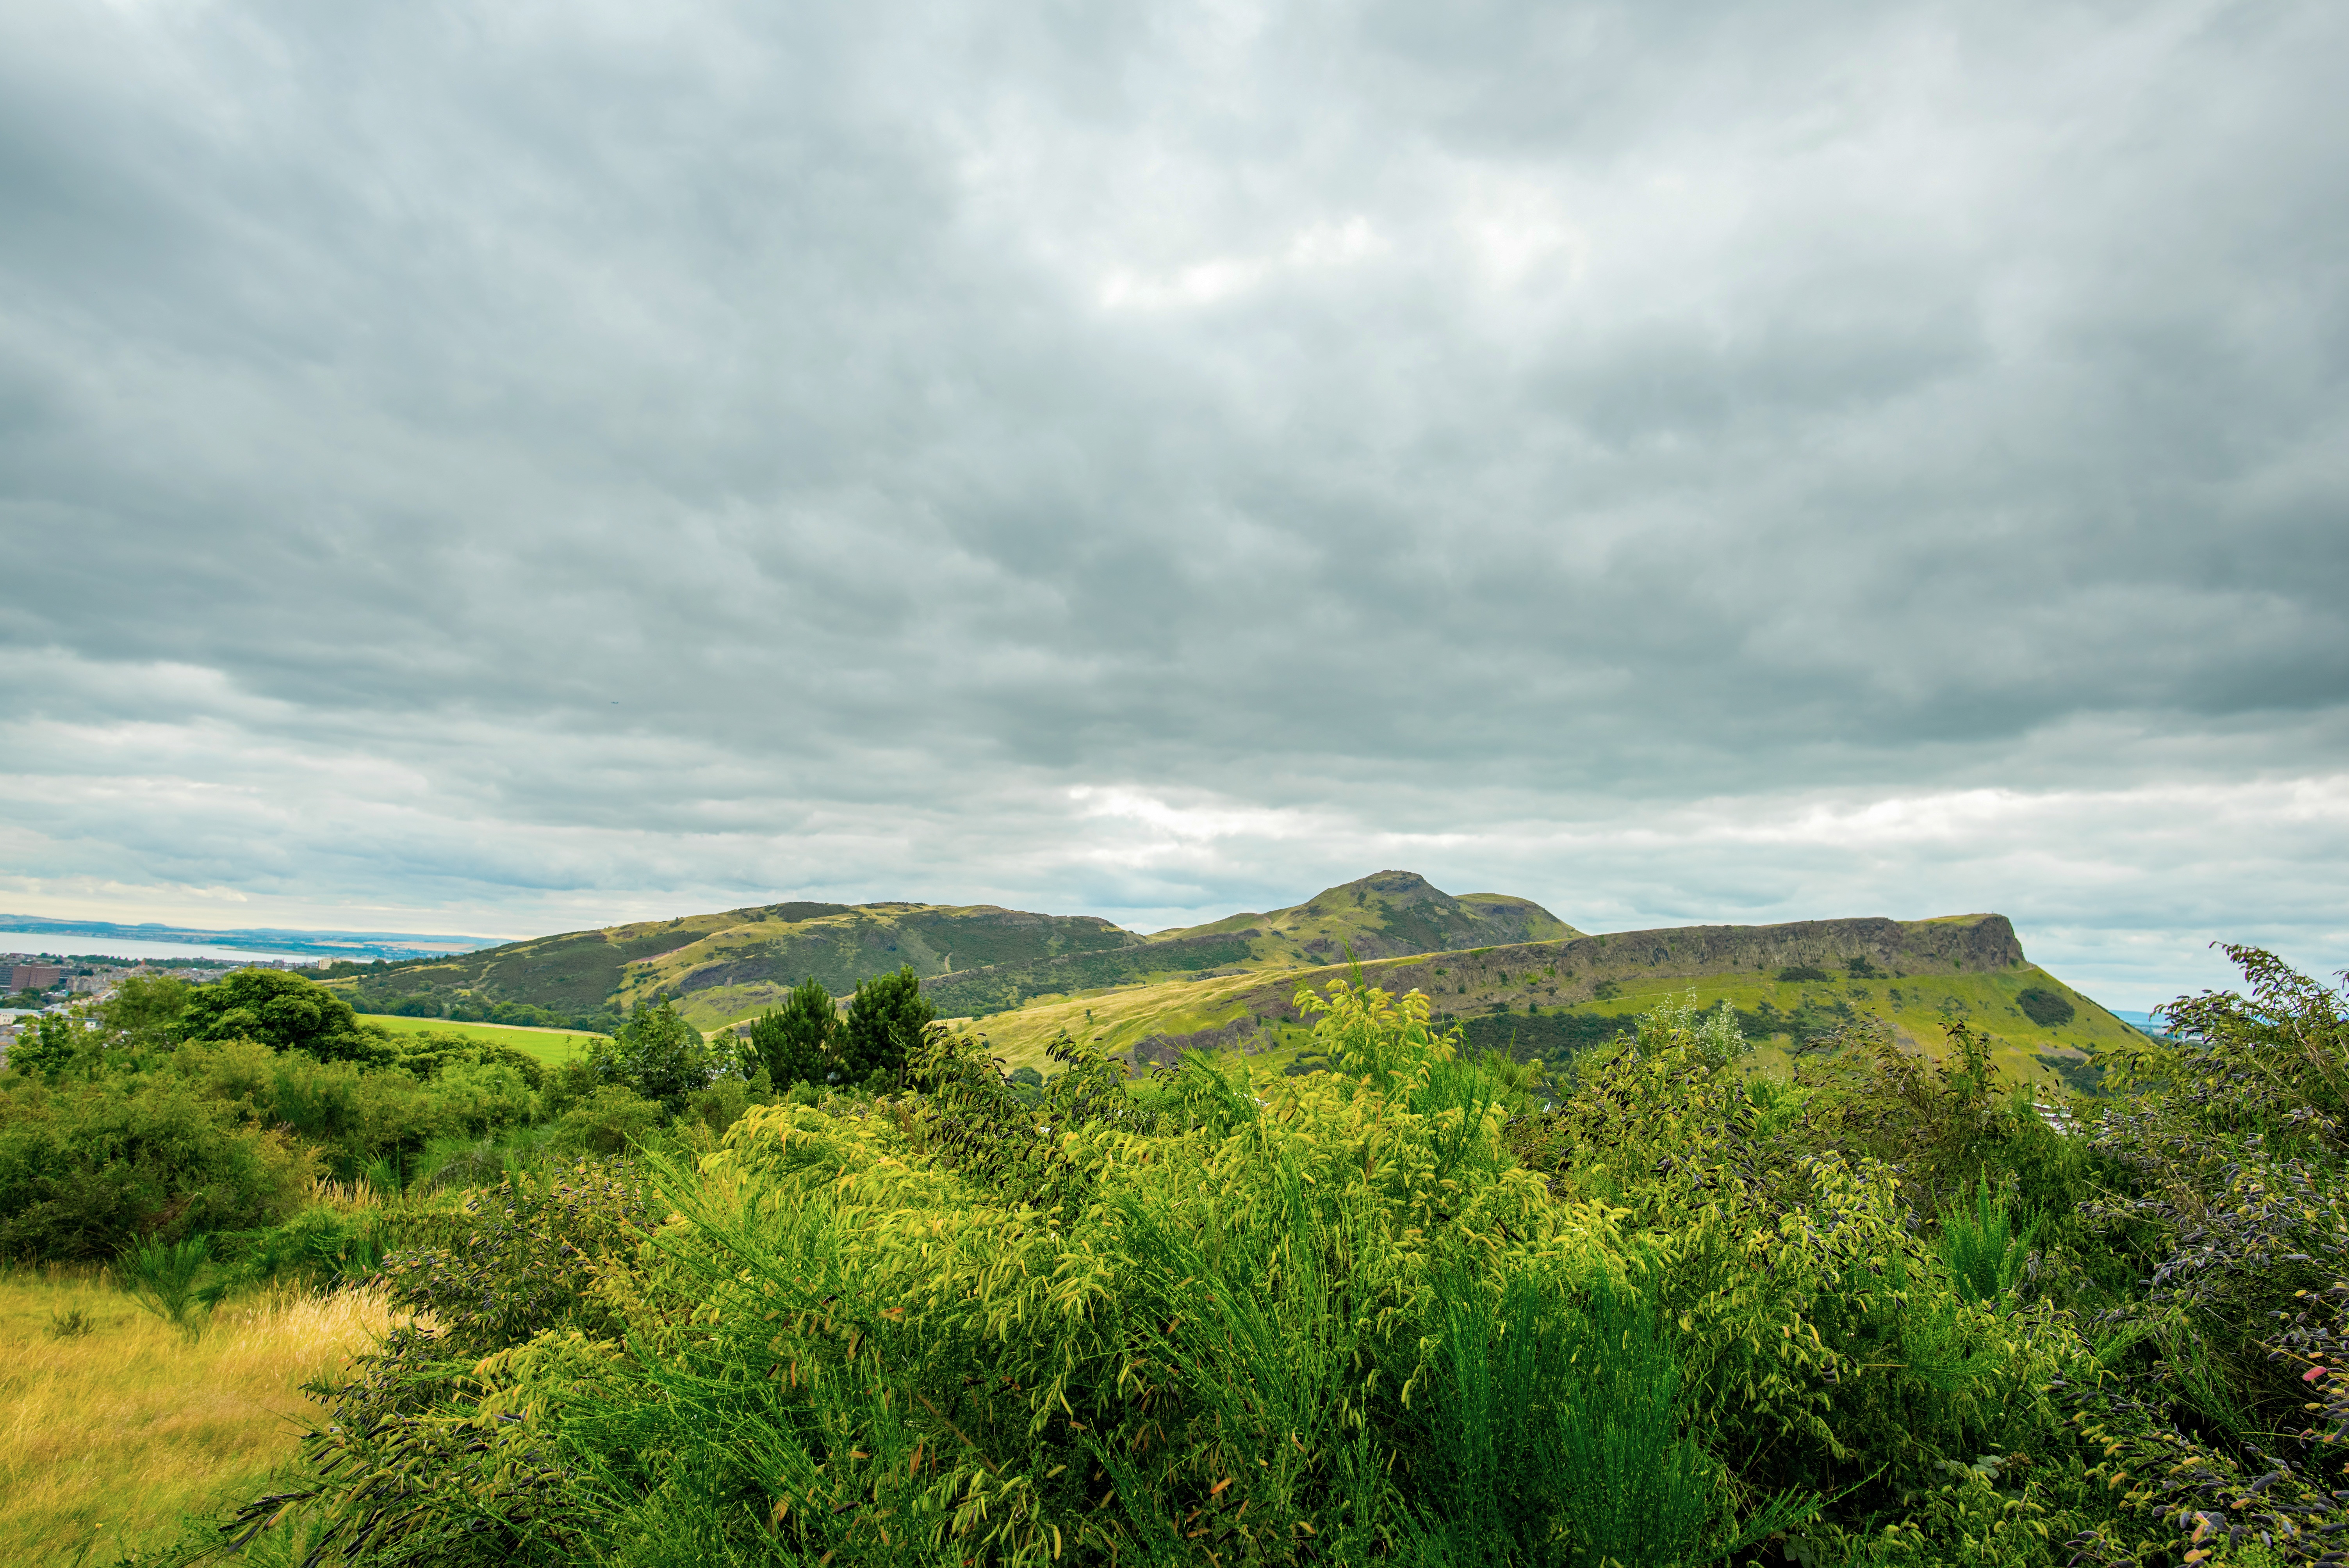
landscape, sea, coast, tree, nature, grass, horizon, wilderness, mountain, cloud, sky, hiking, skyline, field, meadow, hill, view, stone, panorama, cliff, green, park, tourism, terrain, ridge, grassland, plateau, habitat, ecosystem, rural area, landform, holyrood, meteorological phenomenon, natural environment, geographical feature, mountainous landforms, holyrood park edinburgh